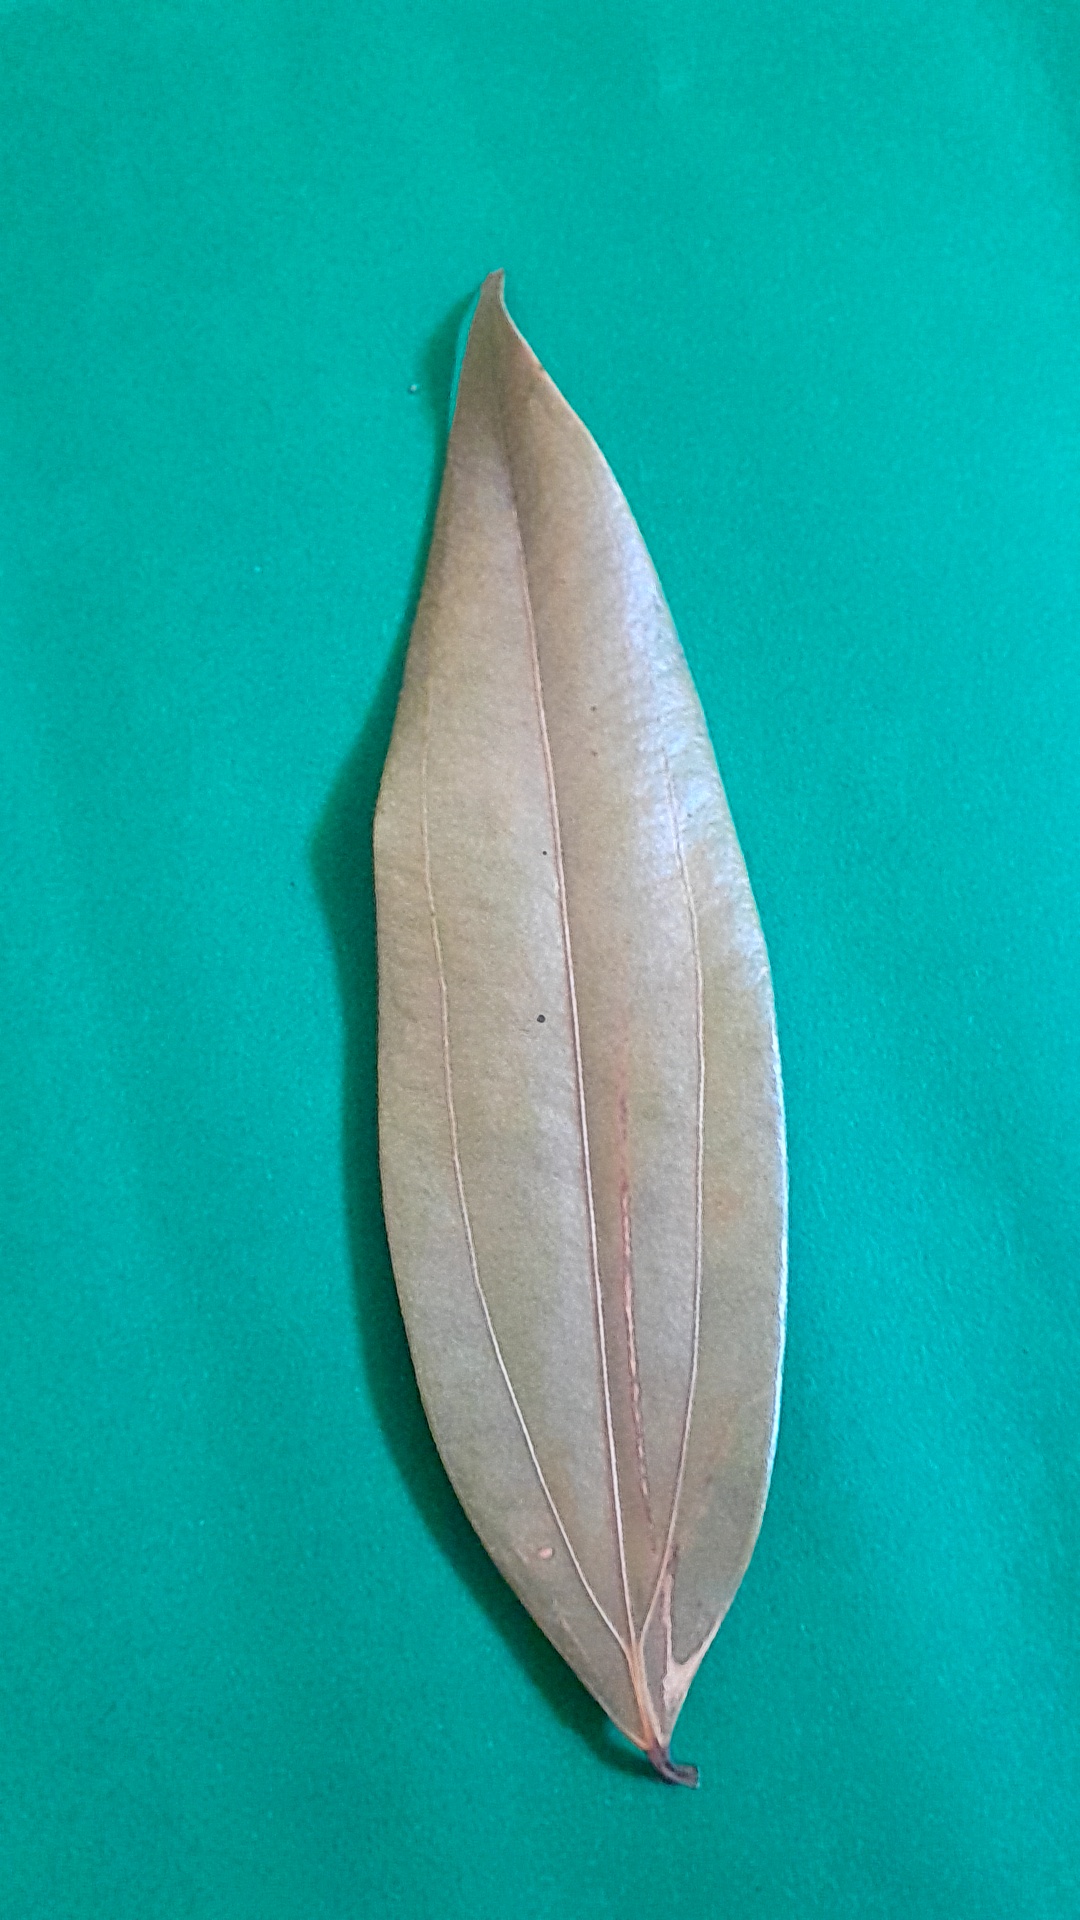
Label: Dry Leaf